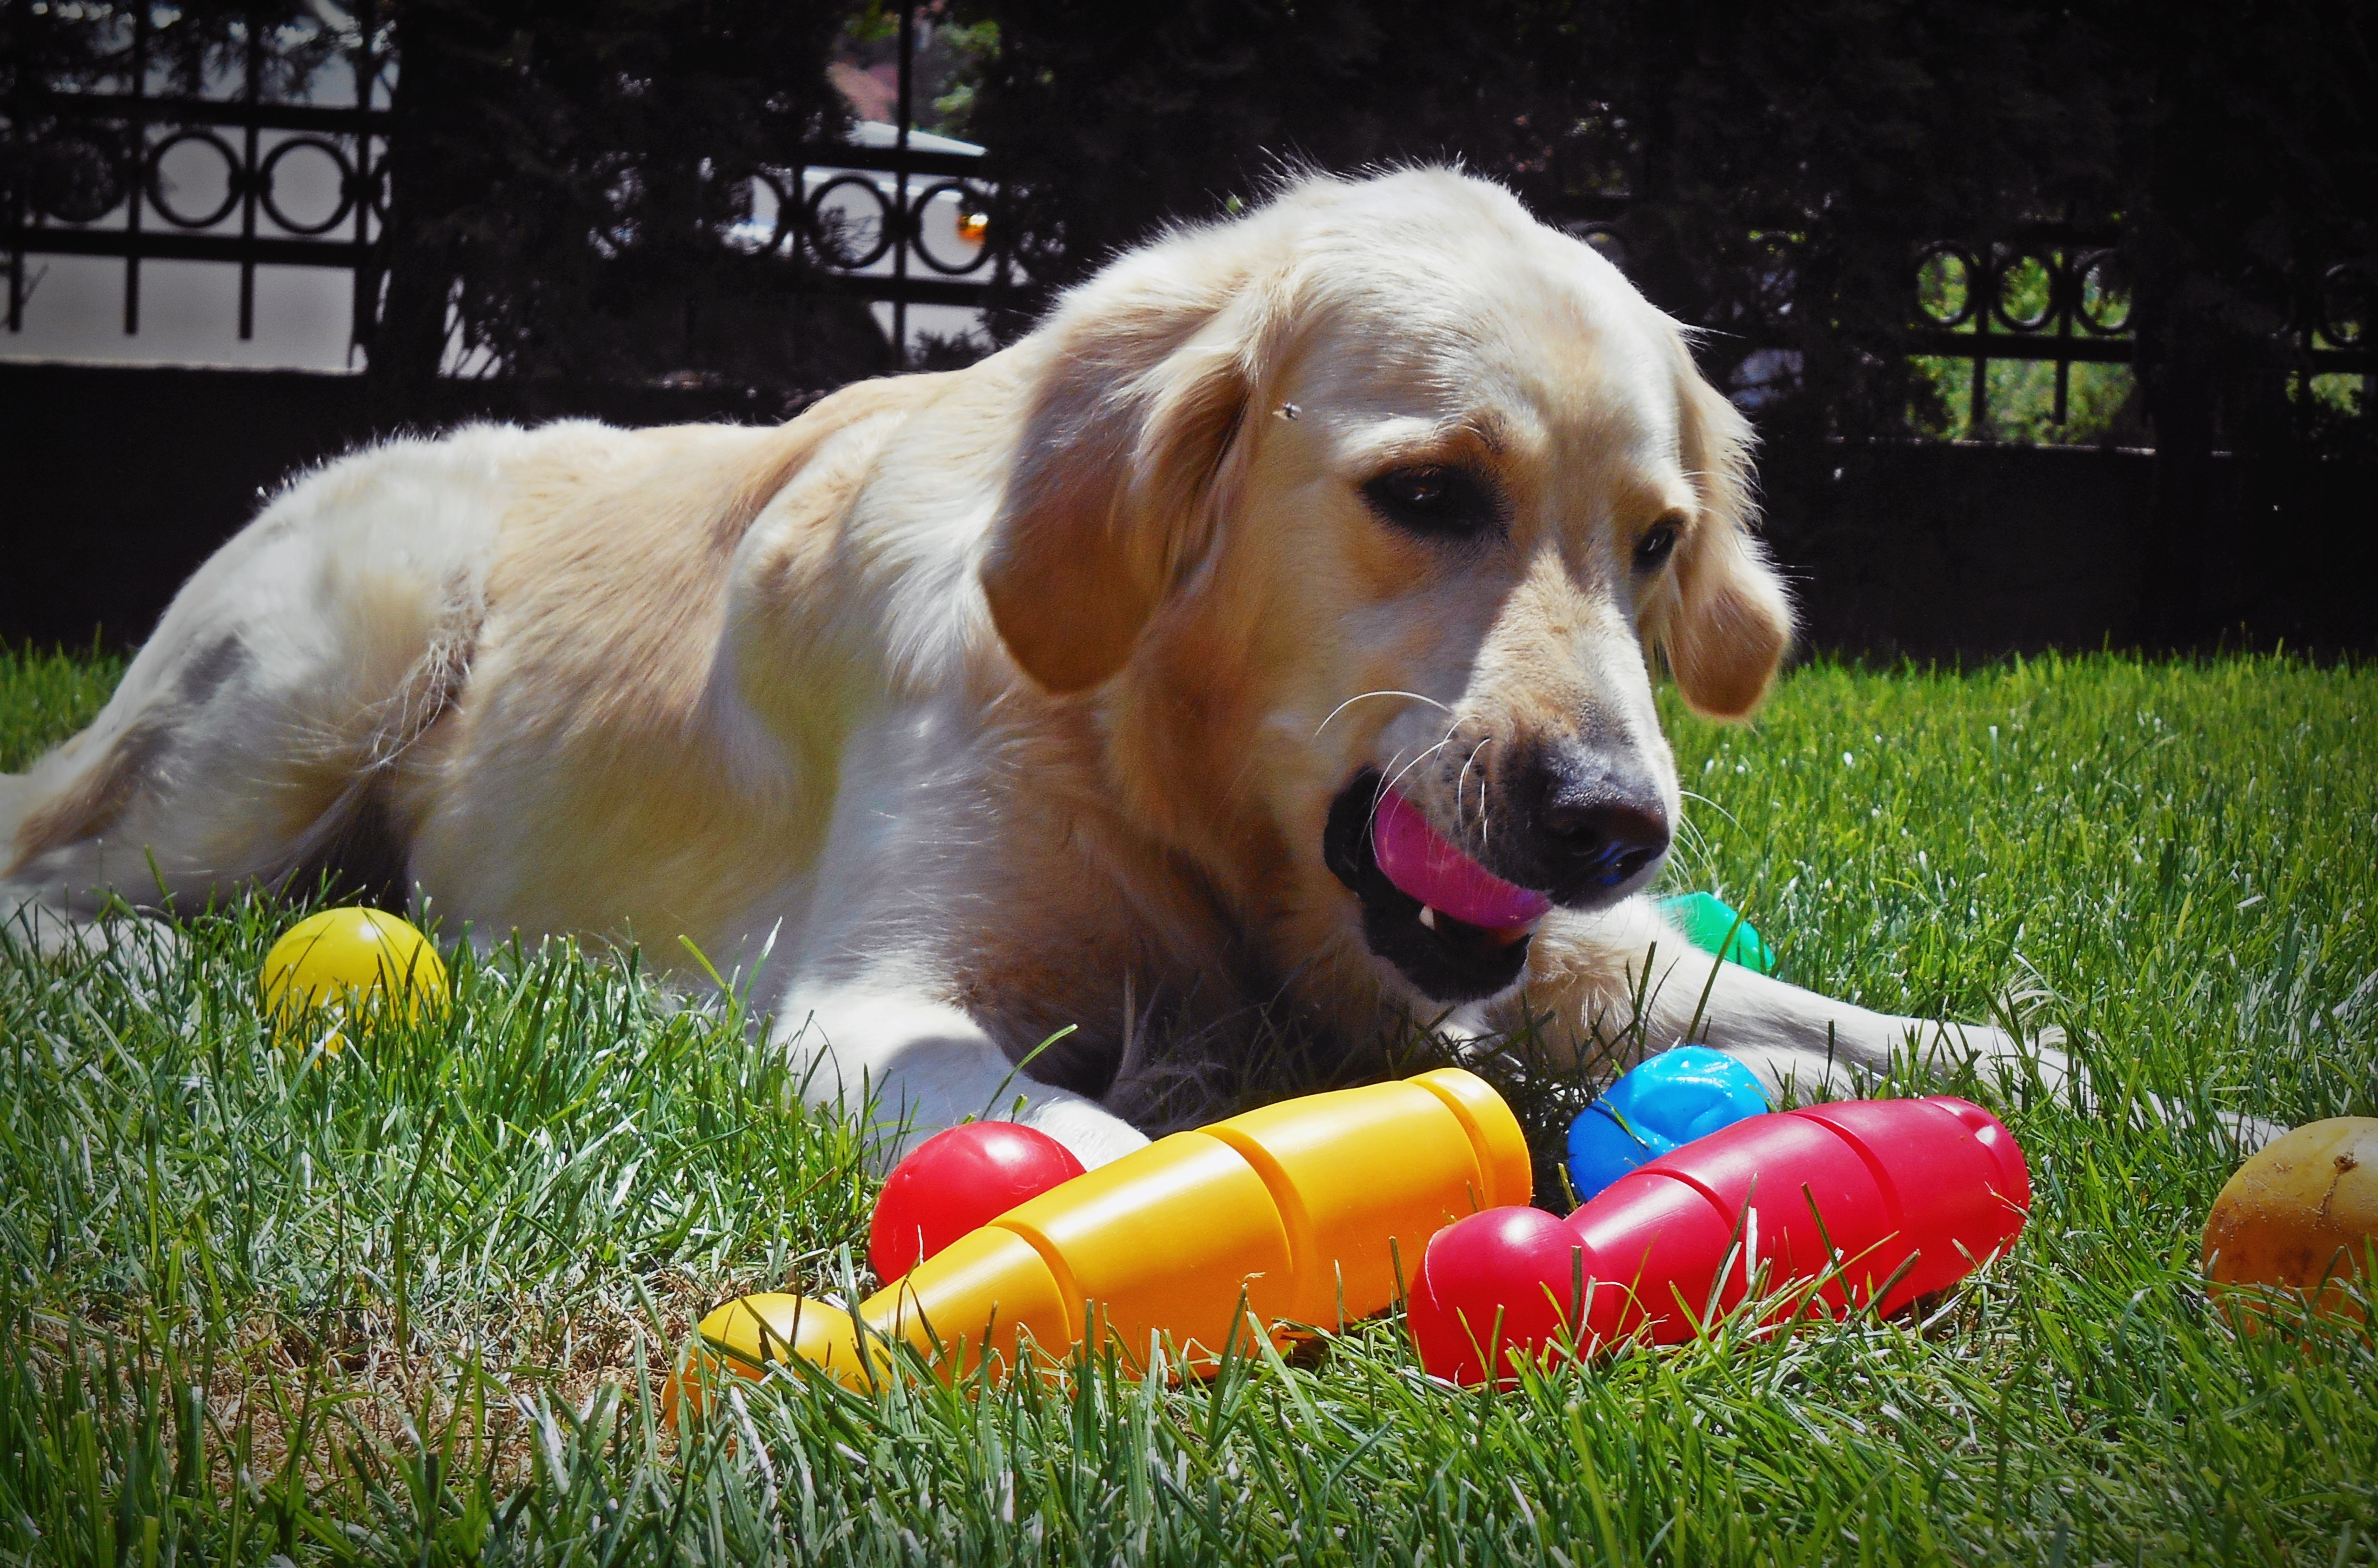
grass, play, puppy, dog, pet, fur, golden, mammal, friend, golden retriever, happy, happiness, furry, vertebrate, adorable, retriever, breed, doggy, dog like mammal, conformation show